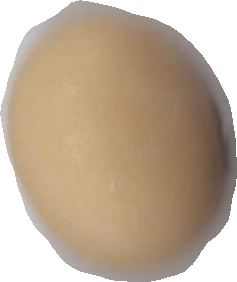
Variety: Anjasmoro